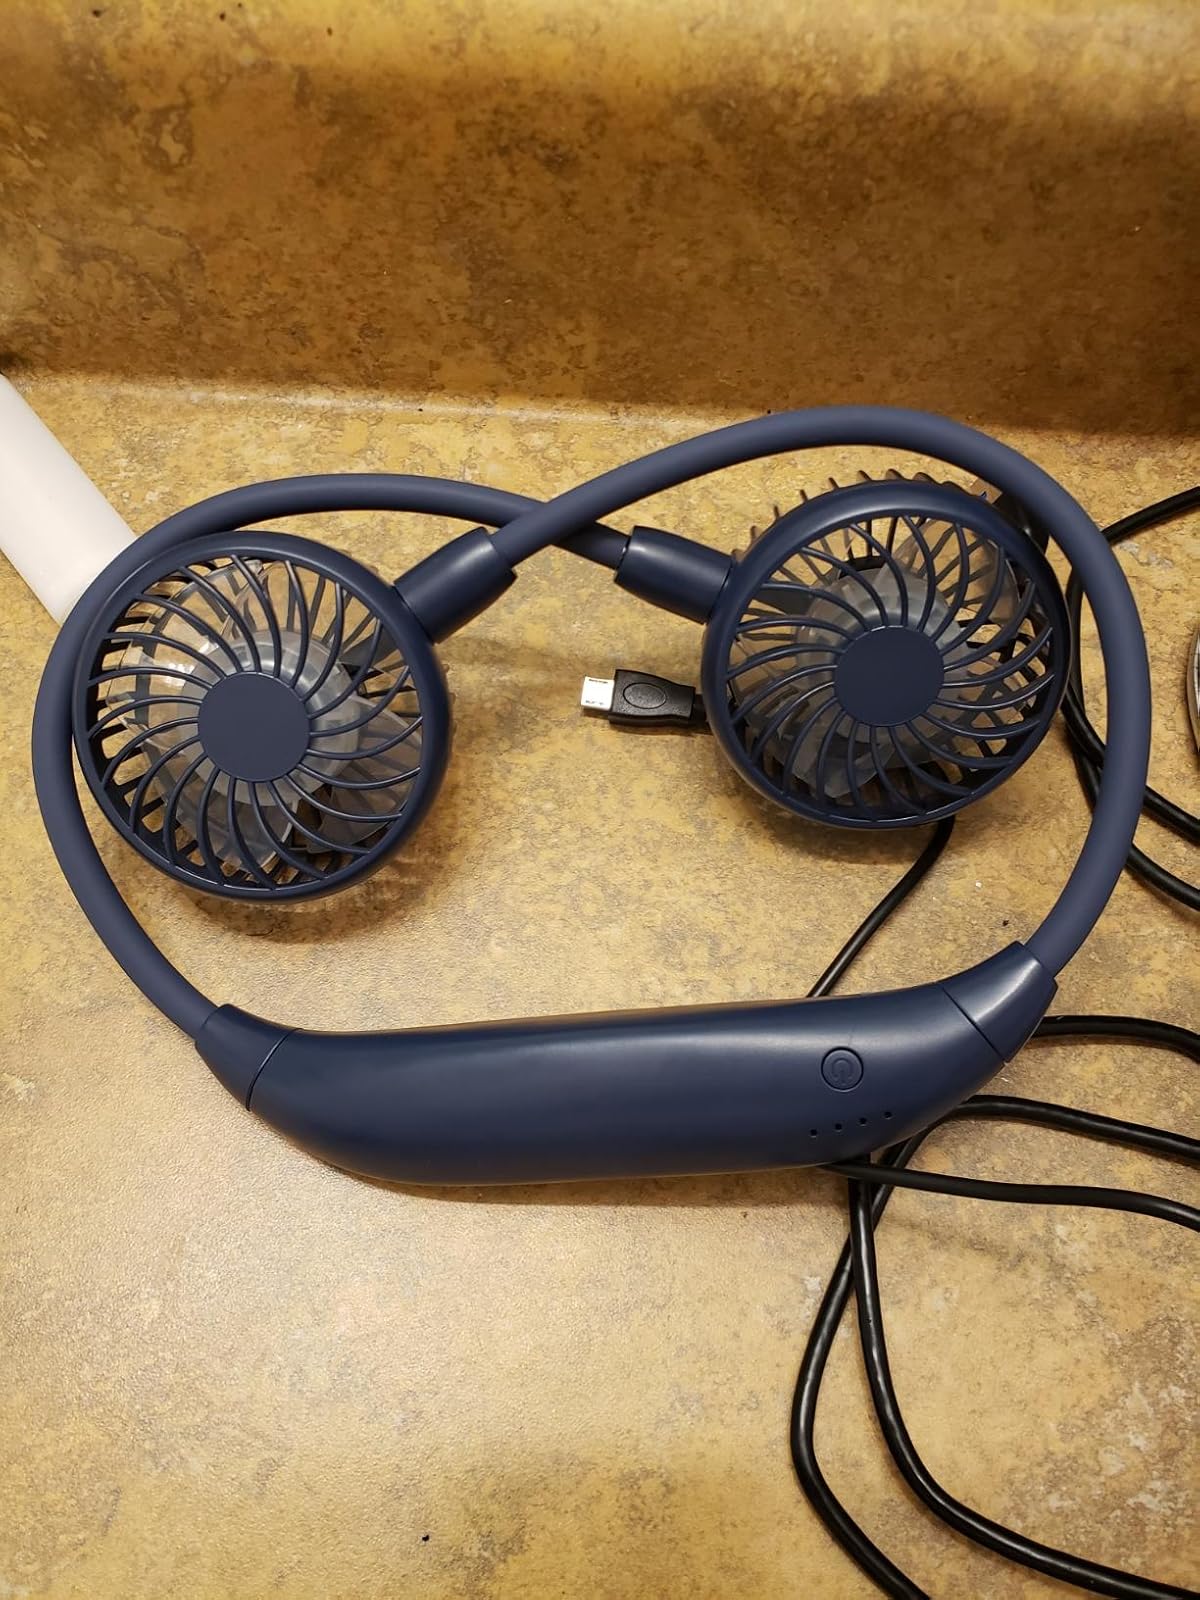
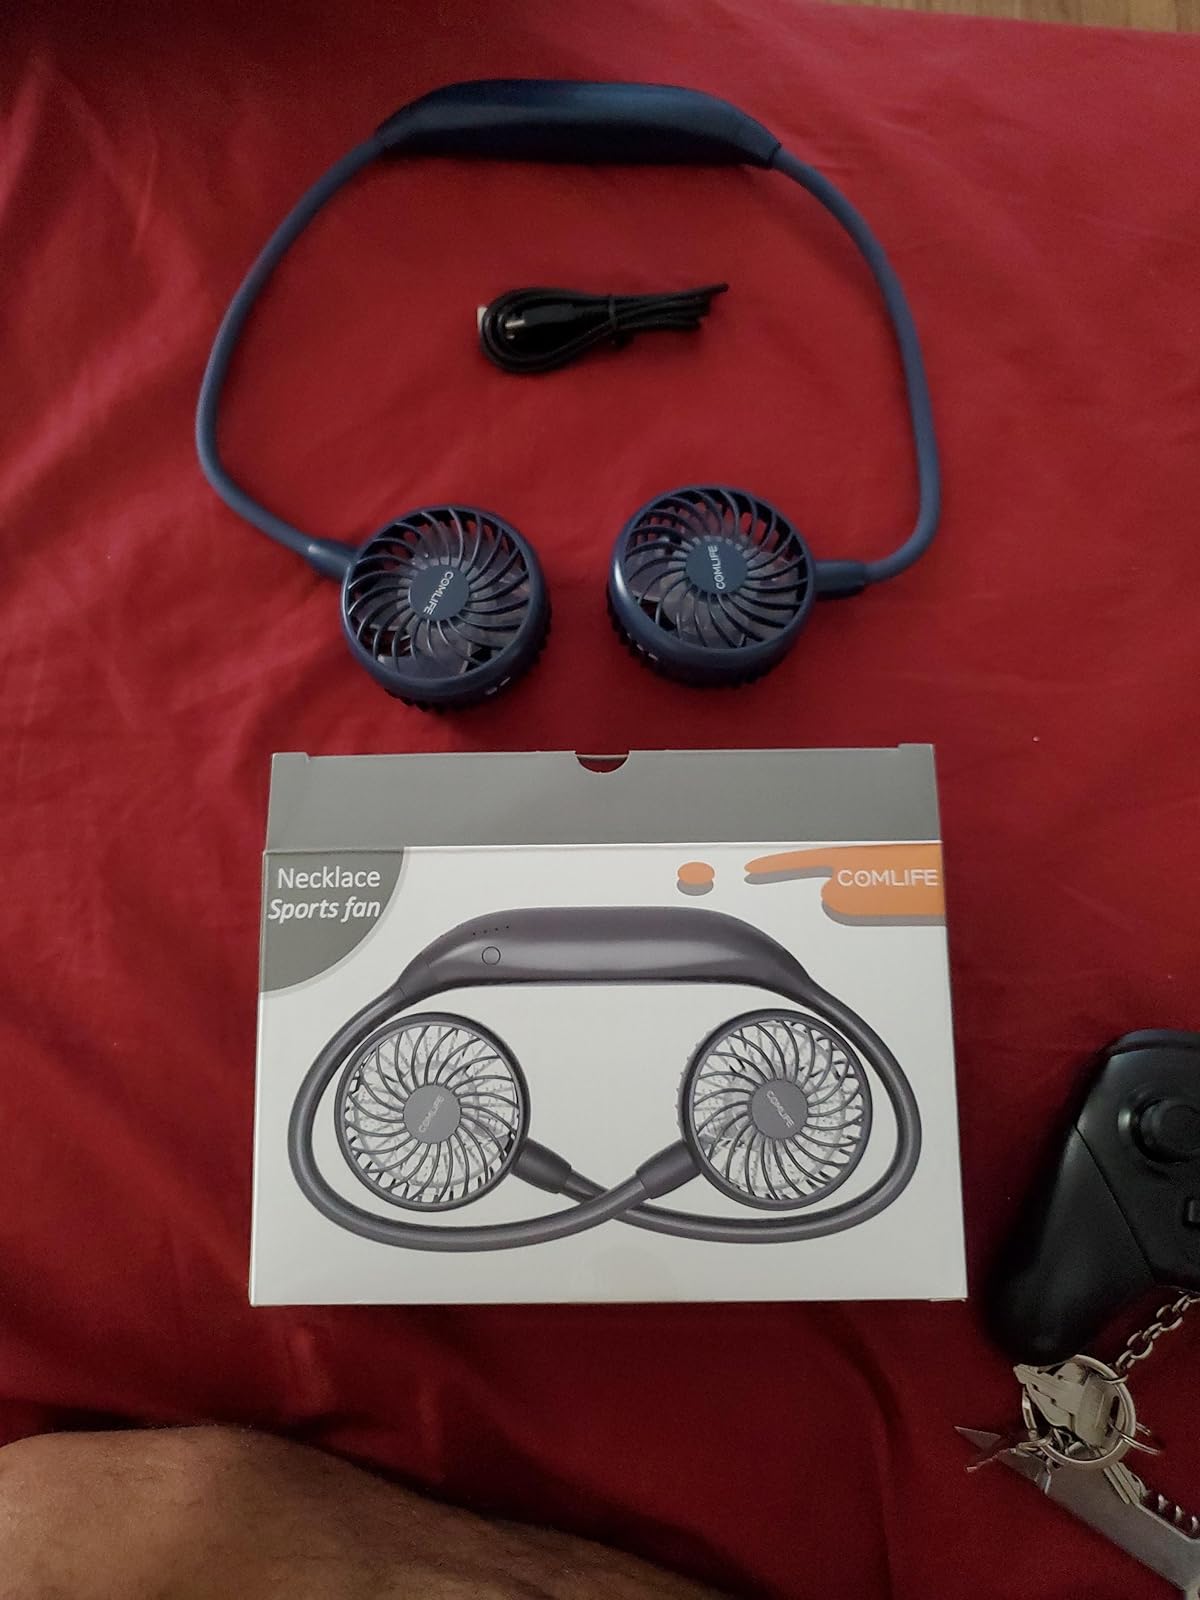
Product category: fan
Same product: yes